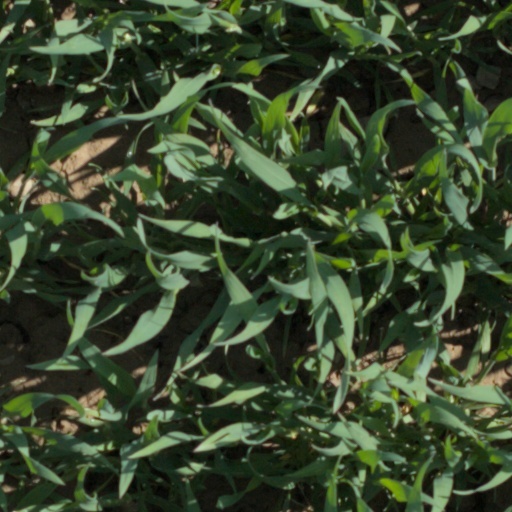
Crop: wheat